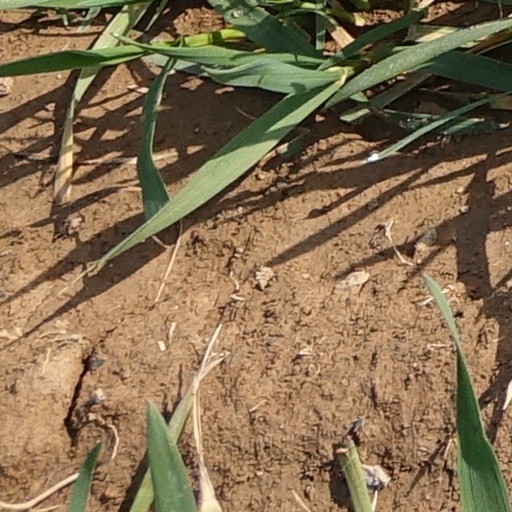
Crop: wheat